Tempe, New South Wales

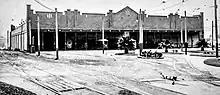
Tempe Depot from the Princes Highway in the 1920s

A tram service once operated from Circular Quay along the Cooks River line to Tempe. This service was extended to St Peters as a steam tramway in 1891 and then to Tempe in 1900 when electric services commenced. The line ran down City Road from Broadway, then along King Street, Newtown before proceeding down the Princes Highway to its terminus at the Cooks River. At Tempe, a connection led to Tempe Depot. Past the terminus at the Cooks River, a single line led over the river to the Wolli Creek Per-way Yard, a large area accessible by both trains and trams. This was where the Sydney tramways housed its maintenance material.